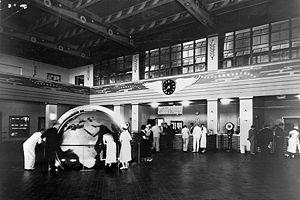
Cet article concerne l'histoire de la ville de Miami en Floride, aux États-Unis.
Pan American World Airways, couramment appelée Pan Am est une compagnie aérienne américaine fondée sous le nom de Pan American Airways en 1927 et disparue en 1991. On lui attribue de nombreuses innovations qui ont marqué l'industrie aérienne mondiale. Elle a été une des plus prestigieuses et célèbres compagnies aériennes.
La W. R. Grace and Company est un conglomérat américain fondé en 1854 par William Russell Grace. La compagnie est un des leaders mondiaux des spécialités chimiques et des matériaux de construction. Elle détient les brevets du nickel de Raney, catalyseur solide utilisé dans de nombreux procédés industriels.